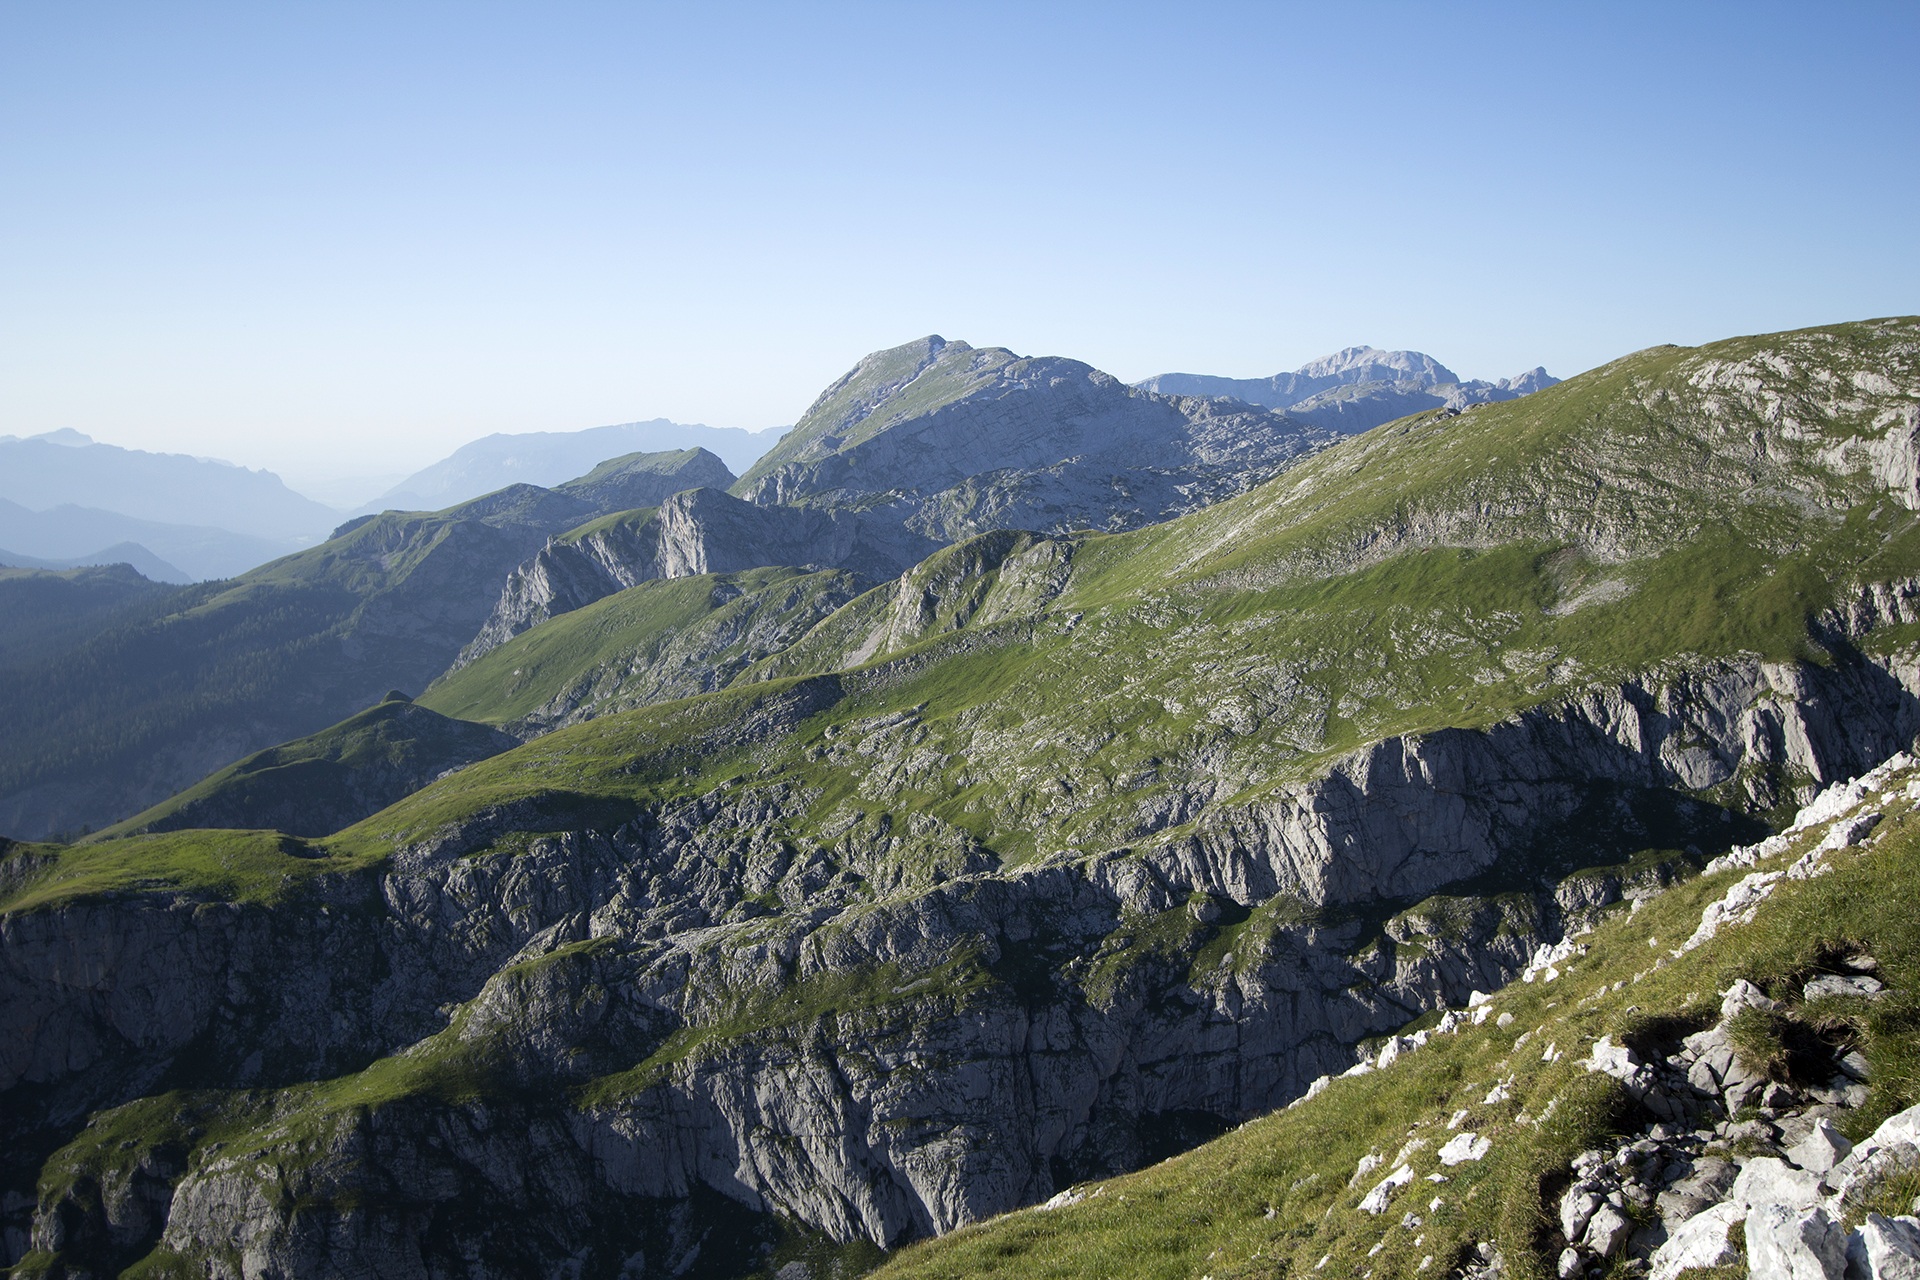
landscape, nature, wilderness, walking, mountain, hiking, lake, adventure, view, valley, mountain range, summer, alpine, ridge, summit, mountaineering, massif, mountains, alps, backpacking, plateau, fell, cirque, loch, berchtesgadener land, berchtesgaden national park, berchtesgaden alps, landform, upper bavaria, mountain pass, bavarian alps, hagengebirge, geographical feature, mountainous landforms